Eugène-Richard Gasana

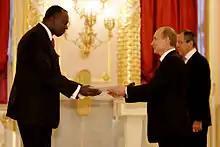
Eugène-Richard Gasana presents his Letter of Credence to then-President of Russia Vladimir Putin on 11 December 2007.

Eugène-Richard Gasana is a Rwandan diplomat and former Permanent Representative of Rwanda to the United Nations in New York City. Previously, Gasana has been the Ambassador Extraordinary and Plenipotentiary of the Republic of Rwanda to the Federal Republic of Germany, with concurrent accreditation to Austria, Bulgaria, Russia, Hungary, Poland, the Czech Republic, and Romania. Gasana was the President of the United Nations Security Council in April 2013 and July 2014.